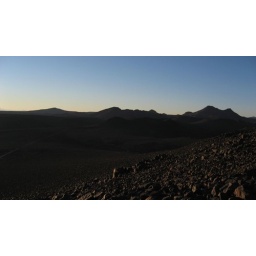
rock field above al-ula